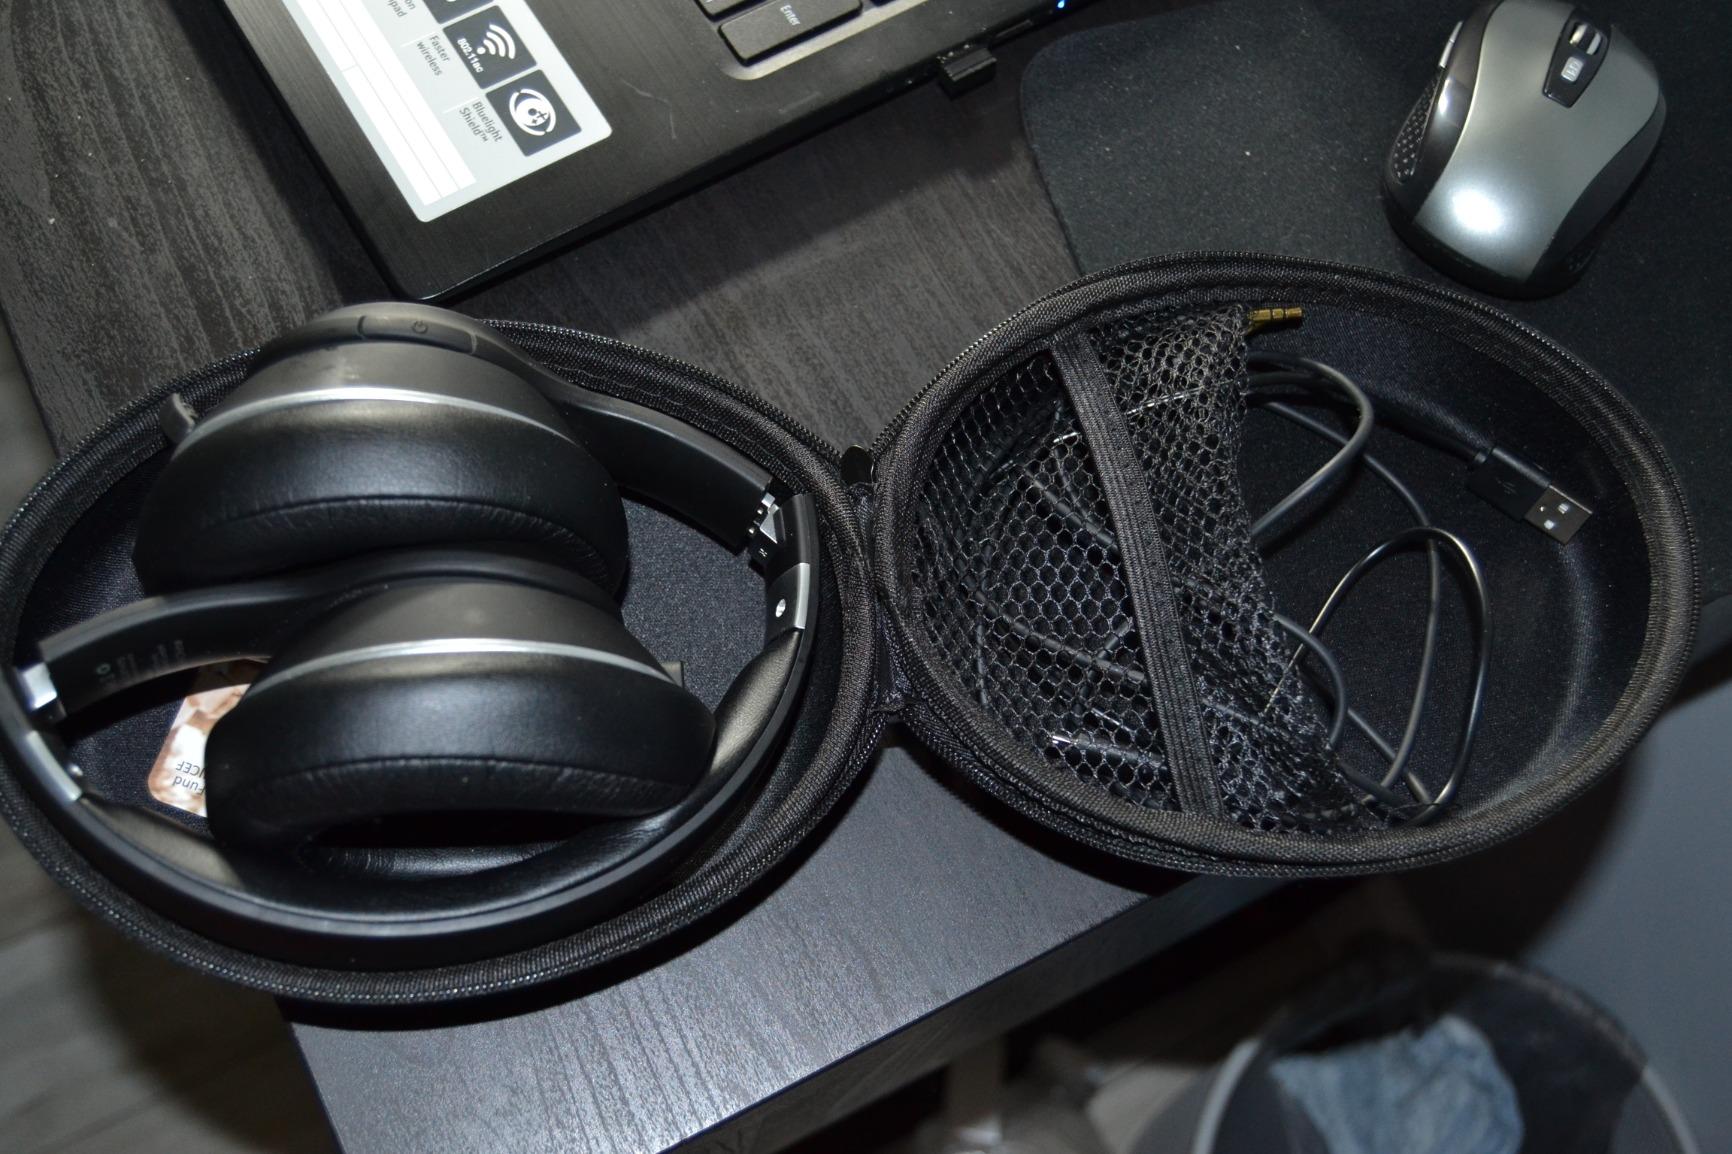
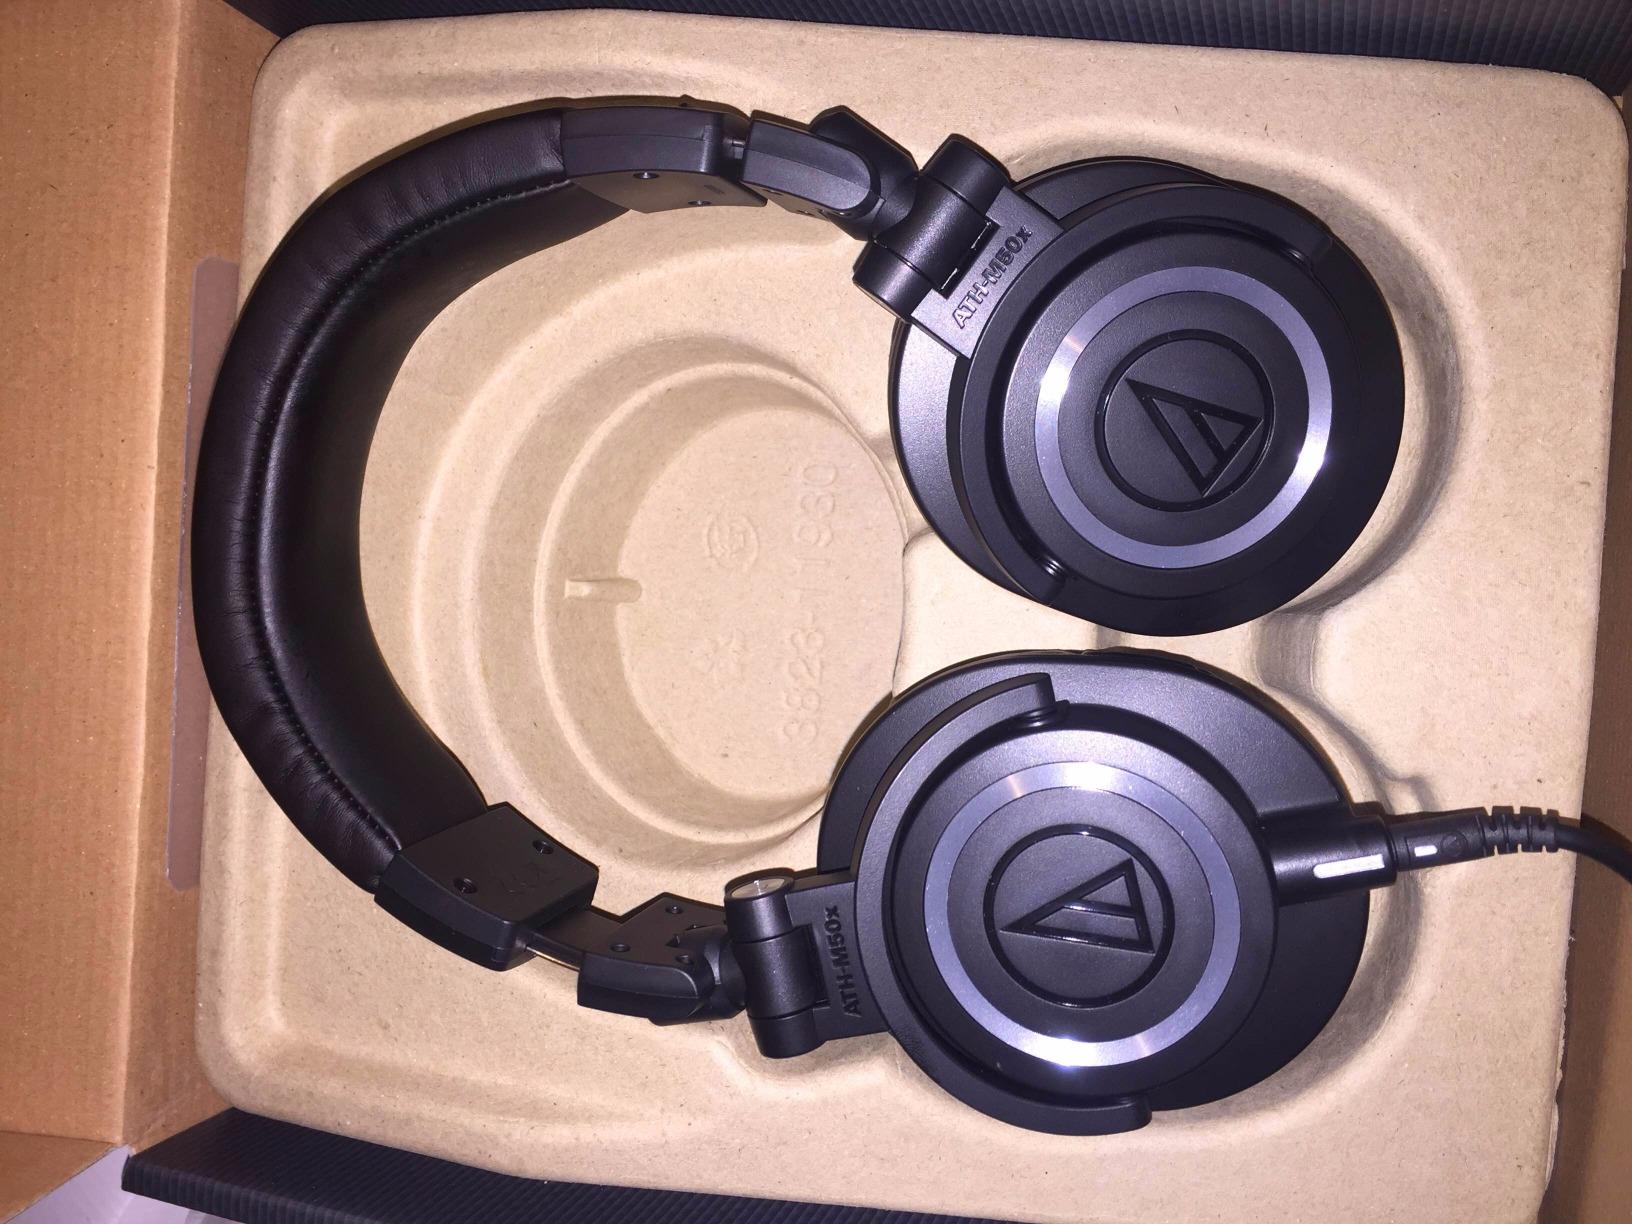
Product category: headphones
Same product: no